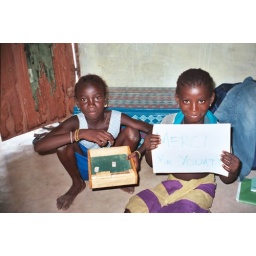
Some village girls with a wooden dice game made by my grandfather